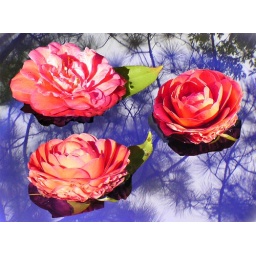
camelia flowers, floating in water, reflecting the sky and a pine tree